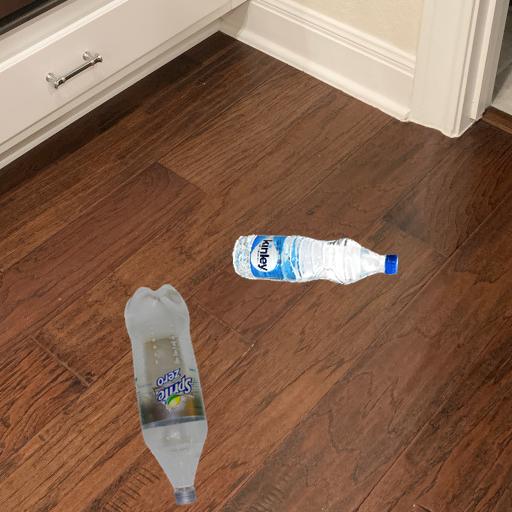
Label: bottles